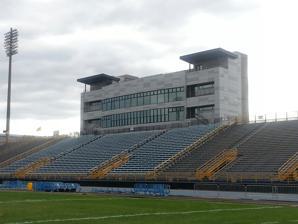
Building: Truist Stadium (North Carolina A&T)
Country: United States of America
Year built: 1981
Multi-purpose stadium in Greensboro, North Carolina For other stadiums named Truist, see Truist (disambiguation) . Truist Stadium Former names Aggie Stadium (1966–2018) BB&T Stadium (2018–2020) Location Sullivan & E. Lindsey Streets Greensboro, North Carolina 27405 Coordinates 36°4′53″N 79°46′13″W / 36.08139°N 79.77028°W / 36.08139; -79.77028 Owner NC A&T State University Operator NC A&T State University Capacity 17,500 (1981–1995) 21,500 (1995–present) Record attendance 34,769 (2001) Surface Bermuda Grass Construction Broke ground 1980 Opened September 12, 1981 Renovated 1999, 2003, 2011, 2015 Expanded 1995, 2003 Construction cost $ 2.5 million ($8.38 million in 2023 dollars ) $4.5 Million (2011 Renovation) ($6.09 million in 2023 dollars ) Architect Jason H. Jones, AIA Clark-Nexsen (2011 Renovation) General contractor J.H. Allen Construction Company Kenbridge Construction Company (2011 Renovation) Tenants North Carolina A&T Aggies football ( NCAA ) (1981–present) Truist Stadium , formerly Aggie Stadium , is a 21,500-seat multi-purpose stadium in Greensboro, North Carolina . It is located at the north end of the North Carolina A&T State University campus. W. Edward Jenkins, a North Carolina A&T alumnus and architect, designed the stadium. Opened in 1981, the stadium is the home of the North Carolina A&T Aggies football team and the Irwin Belk Olympic class track. In addition, Truist Stadium features a "Fitness and Wellness Center". This 25,000 square feet (2,300 m 2 ) fitness facility sits behind the scoreboard in the stadium's northeastern corner. History Before the construction of Truist Stadium, North Carolina A&T Aggies played their home football games at Greensboro's War Memorial Stadium , which was also home to Greensboro's minor league baseball franchise. The university saw a great need to have an on campus stadium that could hold the growing number of fans attending home football games. The stadium was designed by architect W. Edward Jenkins, a North Carolina A&T alumnus, and was constructed at a cost of more than $2.5 million. The stadium opened in 1981 and the first game played there was on September 12, 1981, against rival Winston Salem State University to an overflow crowd of more than 23,000 fans. To date, the largest single game attendance at Truist Stadium was set in 2001 when 34,769 people were in attendance for a football game against the Rattlers of Florida A&M University . Expansion and improvements The "Aggievision" Scoreboard and Joseph & Kathleen Bryan Center In the North Endzone of Truist Stadium The original plans for the stadium called for a seating capacity of 20,000 people, but due to the increased cost of materials, the plan was scaled back to 17,500. For the first 14 years of operation, the stadium's permanent seating capacity stood at 17,500. However, in 1995 the stadium underwent a major expansion in which 5,000 additional seats were added in the south end zone area to complete the current horseshoe shape and raise the seating capacity to over 21,000. In 1999 a donation by the Ford Motor Company allowed for the construction of stadium lights for night games and an electronic marquee outside the stadium grounds. In 2001, the university opened the Joseph and Kathleen Bryan Fitness and Wellness Center behind the stadium's northeast end zone. Three years later, the Irwin Belk Track was finally completed. The facility is named after the former president of Belk Department Stores and a major financial contributor to the project. the Mondo Super X Performance track features eight 48-inch lanes and wide turns. During the 2004 off season, the scoreboard in the north endzone was removed and replaced with a digital scoreboard and replay screen from daktronics . The new addition named "Agggievision" measured at approximately 66 feet (20 m) high and 48 feet (15 m) wide and was equipped with a 23-foot (7.0 m) video screen and sound system. The most visible addition to Truist Stadium is the 10,000-square-foot (930 m 2 ) Sky Box complete with a Chancellor's Suite, facilities for press and coaches, as well as leasable luxury suites. The project was designed by Jason H. Jones, AIA, with Clark Nexsen's Charlotte Office, and was completed in April in time for the 2012 Football season. For the 2015 season, Aggievision was upgraded with a larger HD replay screen and LED panels. Non football events International Friendship & Freedom Games (2009, 2010) Mid-Eastern Athletic Conference Outdoor Track and Field Championships (2008–Present) Murray Neely Invitational (2009-2010) NCAA Division I Track and Field Championships – East Regional (2006, 2009–Present) NCHSAA Track and Field Championships (2005–present) New Balance Outdoor Nationals ( formerly the Nike Outdoor Nationals ) (2005–Present) Russell E. Blunt East Coast Invitational (2004–2005) State Games of North Carolina (2007) USATF National Junior Olympic Track & Field Championships (2006–Present) Photo gallery West End Entrance and Press Box Exterior. West End Interior and Press Box. East Side Interior and Track. The "Aggievision" Scoreboard in the North endzone of Truist Stadium in 2012. Newly Updated Aggievision Scoreboard with HD Screen in 2015. The Joseph and Kathleen Bryan Fitness and Wellness Center. See also List of NCAA Division I FCS football stadiums References